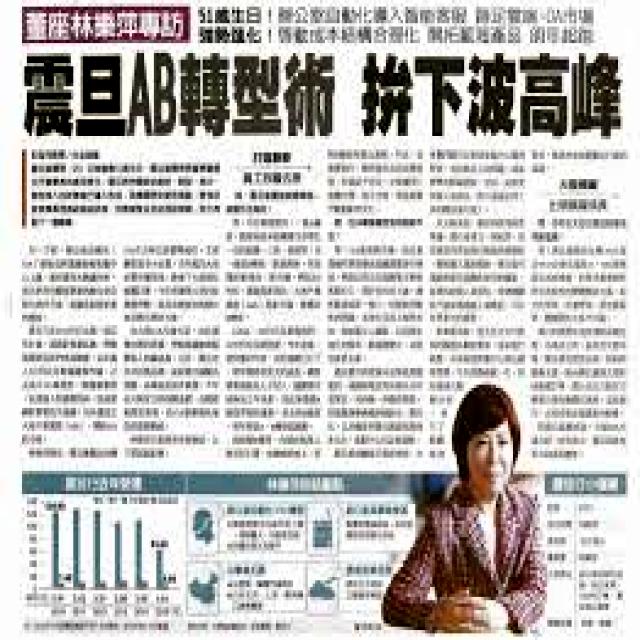
Label: Paper